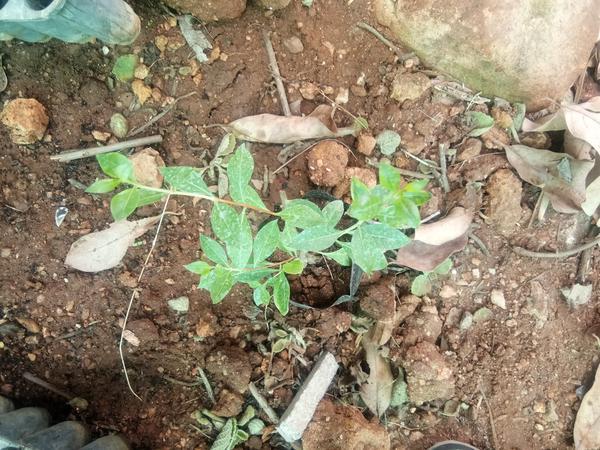
Plant: Henna